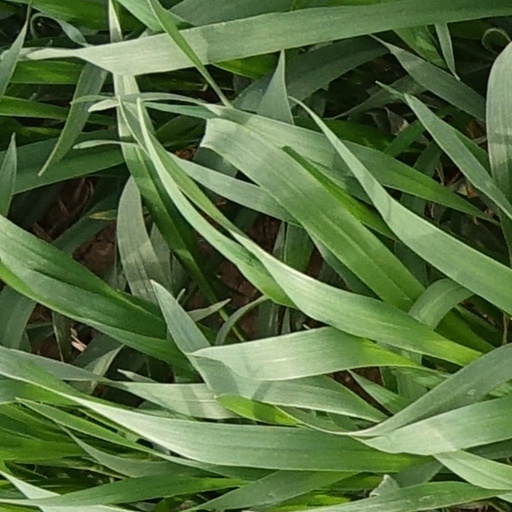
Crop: wheat